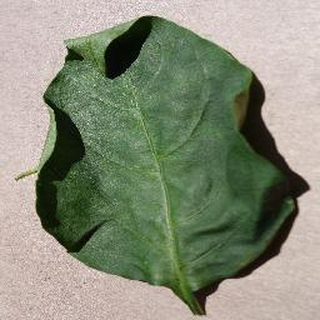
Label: healthy_bell_pepper